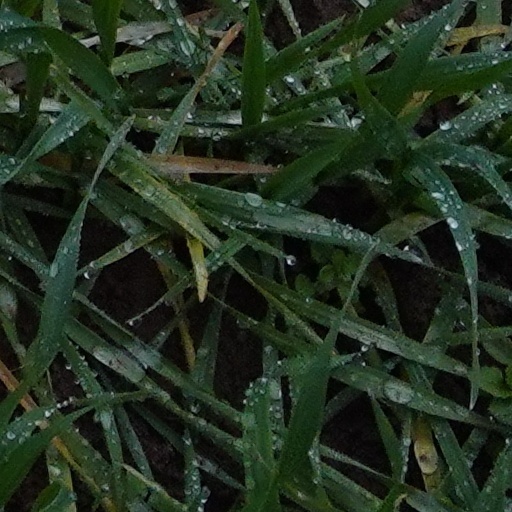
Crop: wheat